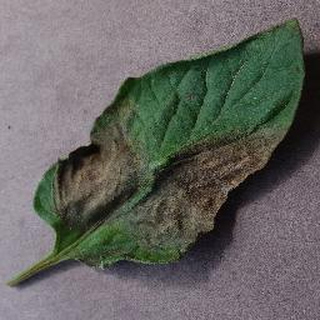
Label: tomato_late_blight